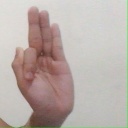
अक्षर: फ